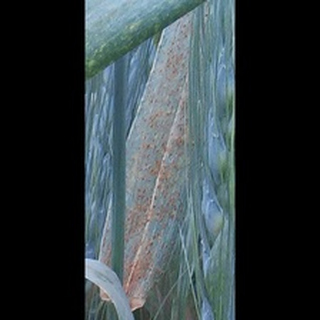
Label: wheat_brown_rust